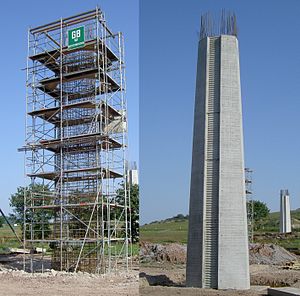
Jernbeton
Betonpille til tysk motorvejsbro før og efter støbning på stedet.
Jernbeton, armeret beton eller monierkonstruktioner er en betegnelse for beton med armeringsjern: indstøbte stålstænger. Jernbeton kombinerer betonens og stålstængernes egenskaber og kan modstå større trækkrafter end uarmeret beton. Hvis armeringen ruster, udvides det, og den ydre beton kan skalle af.